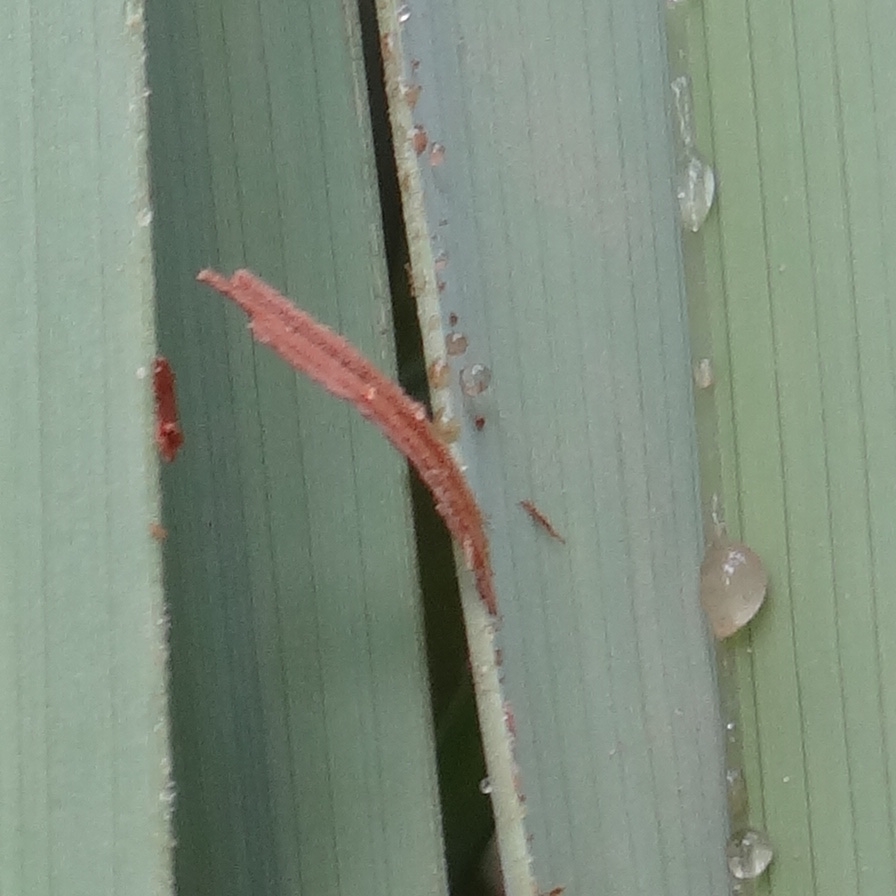
Label: Honey